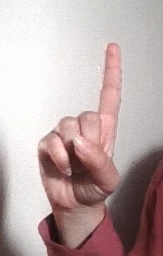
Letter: bb